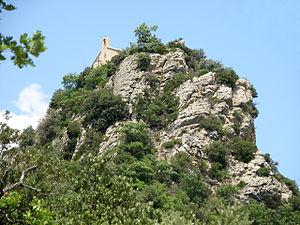
Bénivay-Ollon (Drôme, France). Chapelle Saint-Jean.
Bénivay-Ollon est une commune française située dans le département de la Drôme en région Auvergne-Rhône-Alpes. C'est une commune de la Drôme provençale.